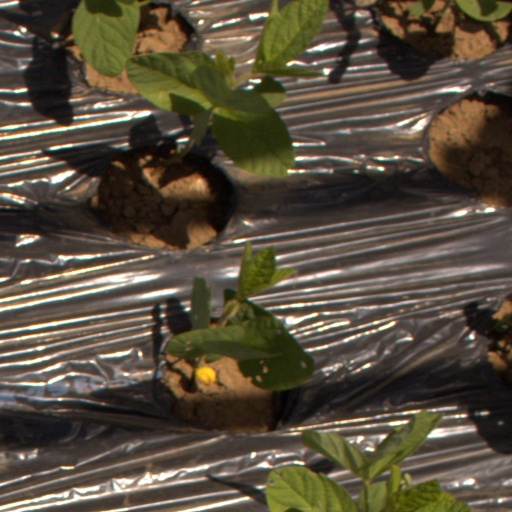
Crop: Jerusalem artichoke